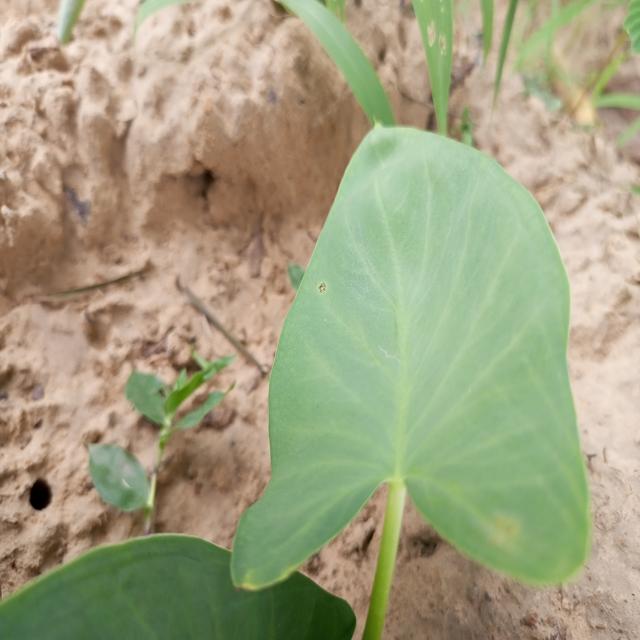
Label: Healthy